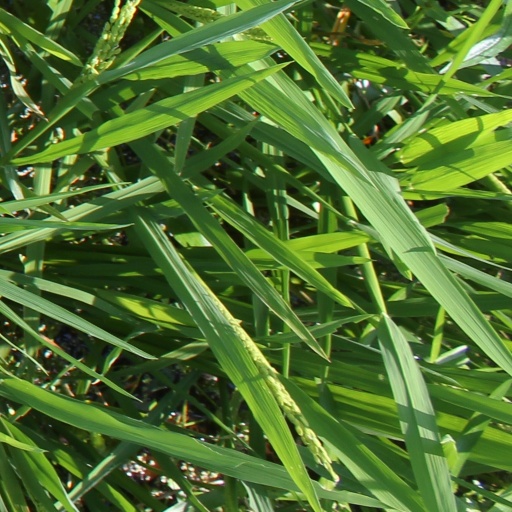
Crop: rice